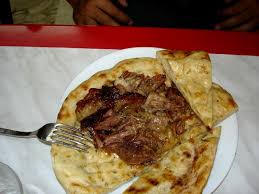
Yemek: kebap